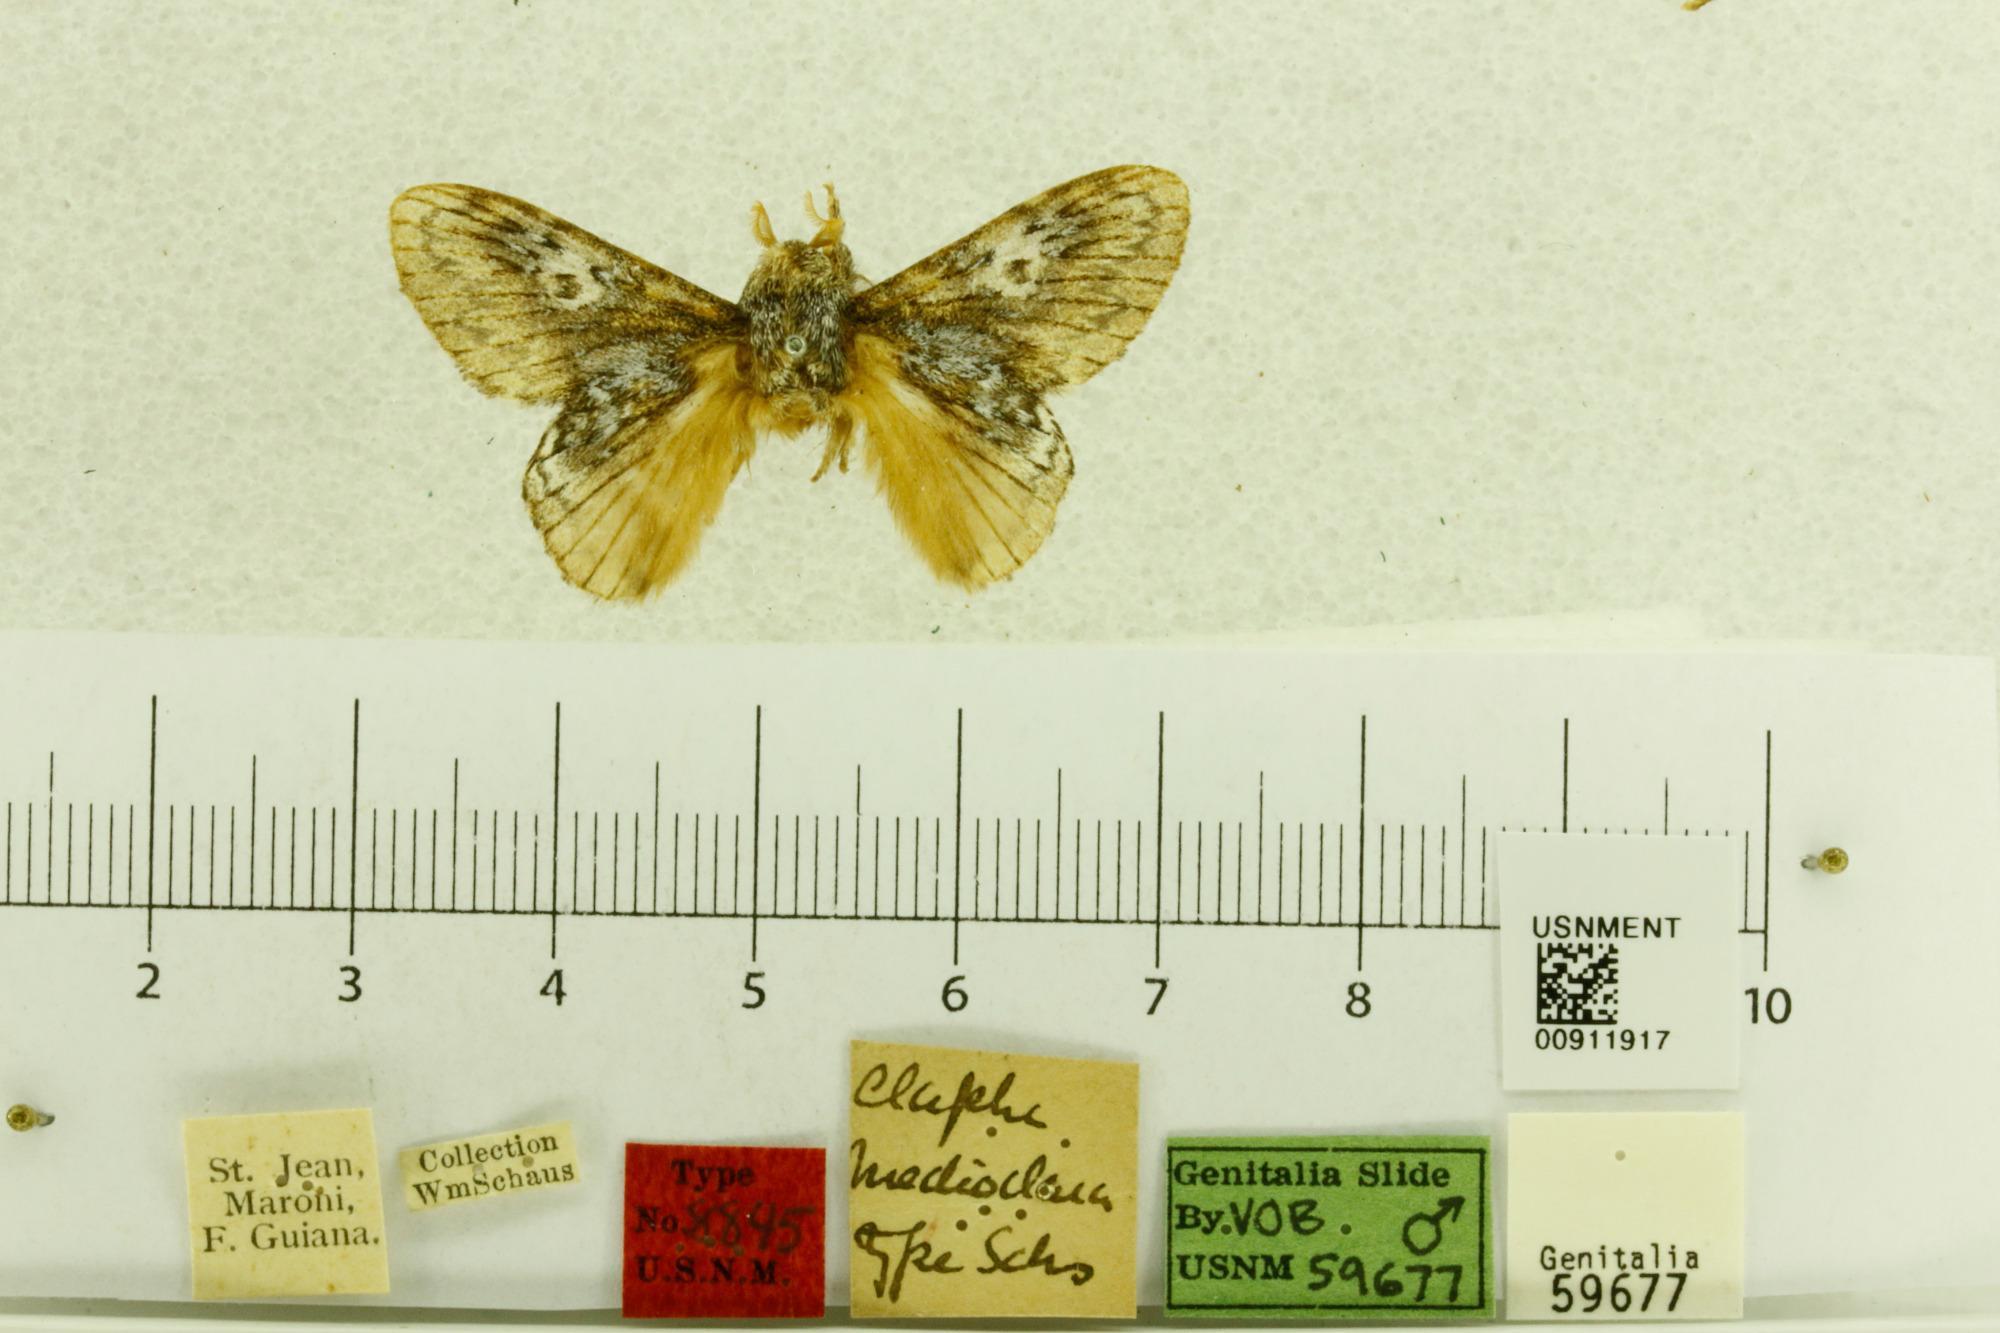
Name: Claphe medioclara
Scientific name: Claphe medioclara Schaus, 1905
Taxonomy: Animalia, Arthropoda, Insecta, Lepidoptera, Lasiocampidae
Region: [Not Stated]
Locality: St. Jean du Maroni, French Guiana, France